Fastest propeller-driven aircraft

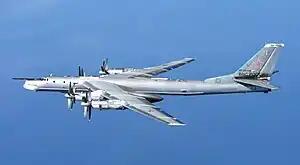
Tupolev Tu-95

The "Guinness Book of World Records" lists the Soviet Tupolev Tu-95 bomber and its derivatives (Tu-114 and Tu-142) as "the fastest propeller-driven aircraft in standard production form", with a maximum cruise speed of or Mach 0.82.